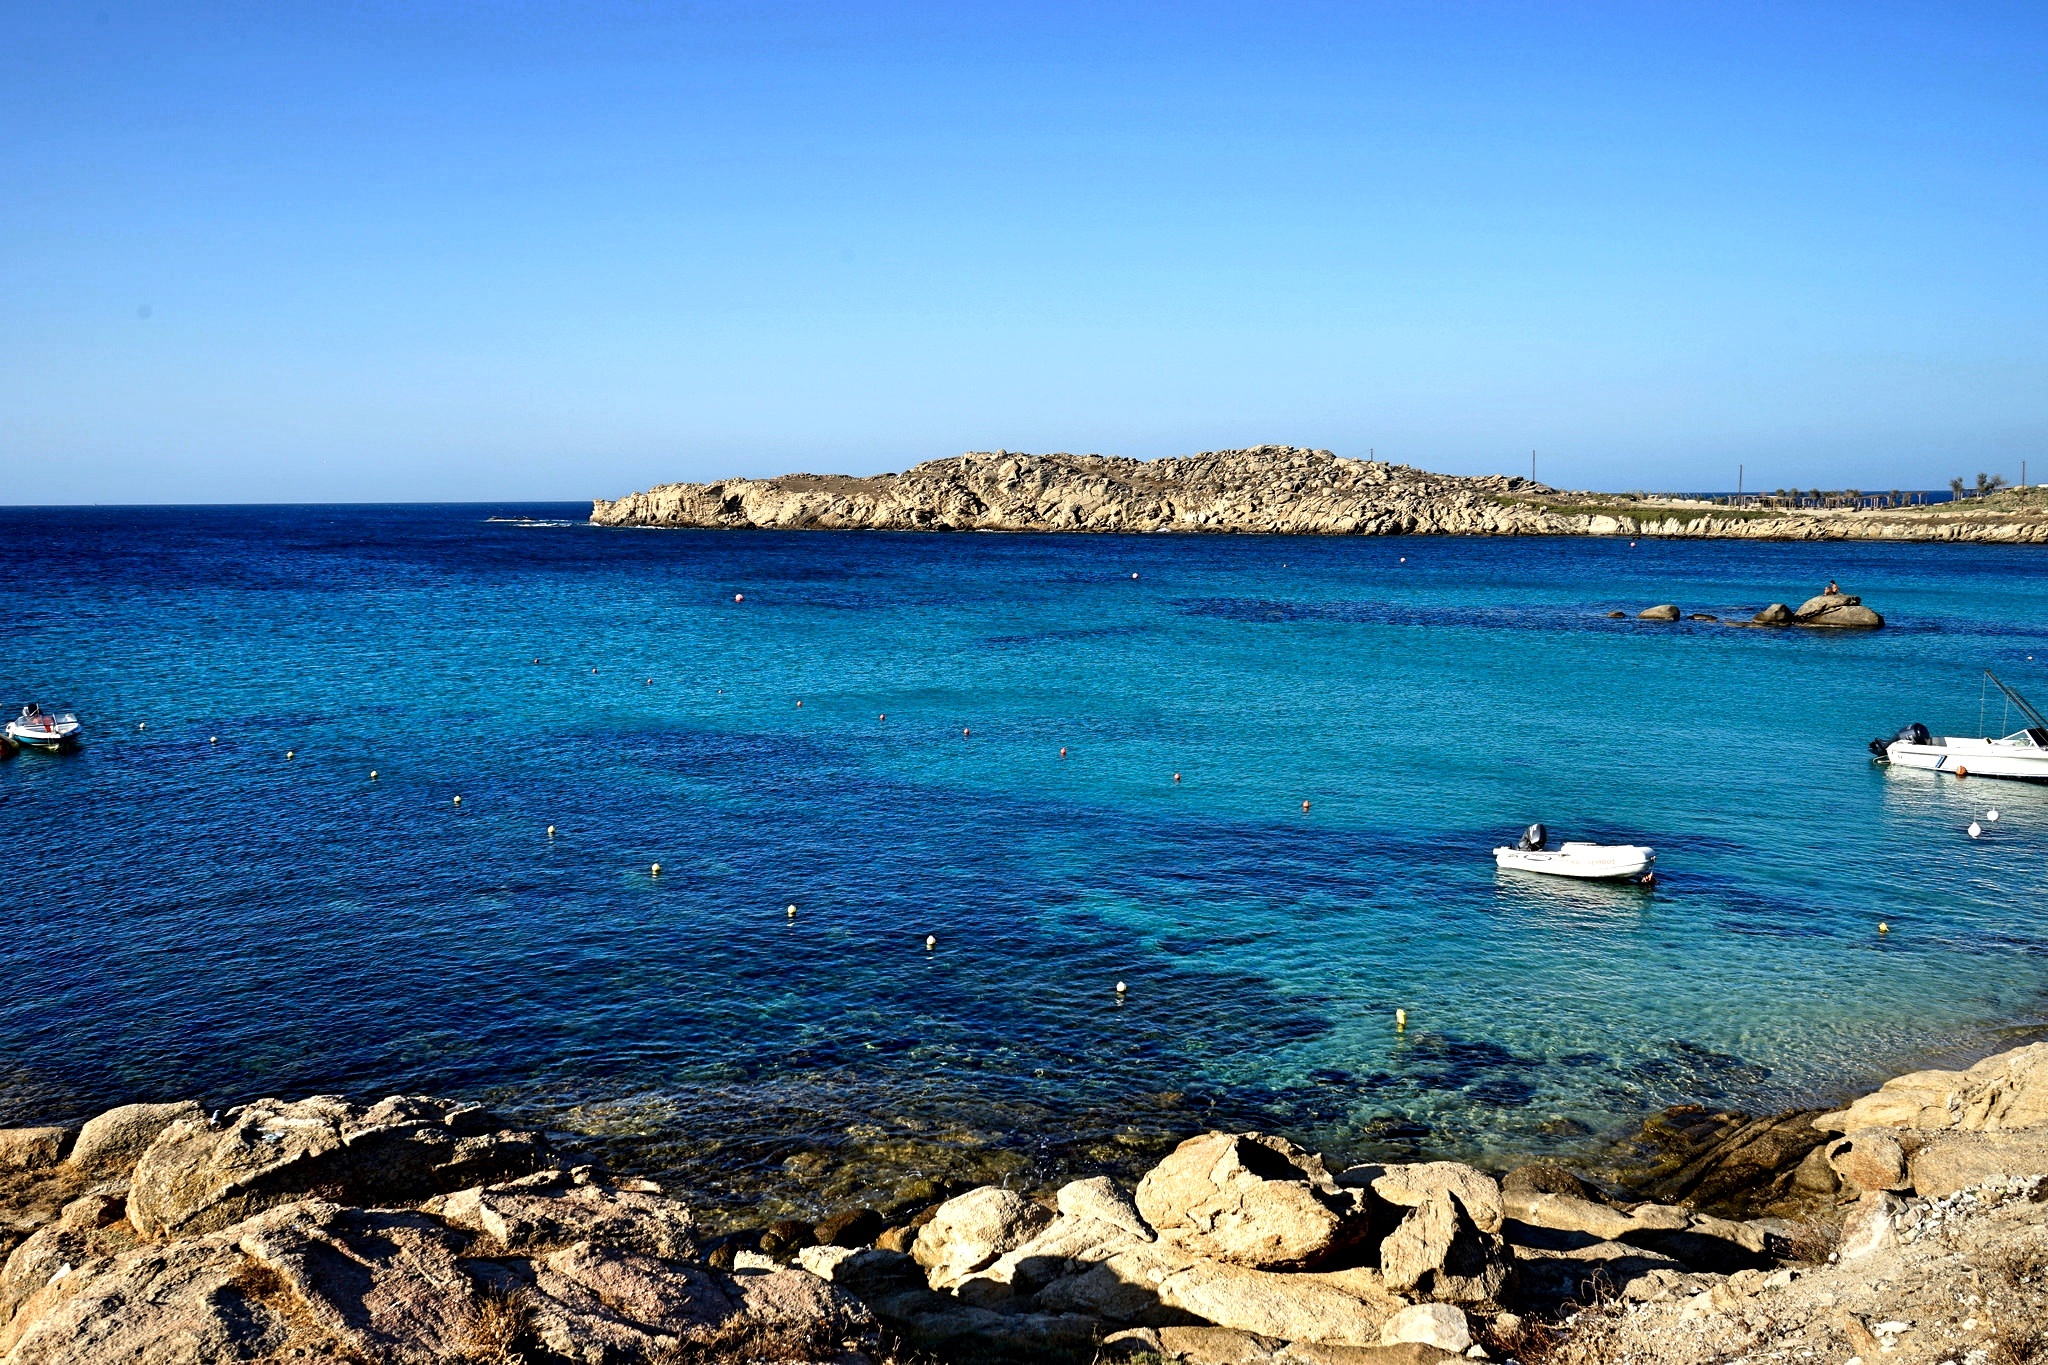
beach, sea, coast, ocean, horizon, shore, vacation, cove, inlet, lagoon, bay, terrain, body of water, cape, islet